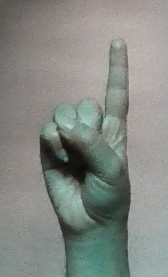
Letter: bb